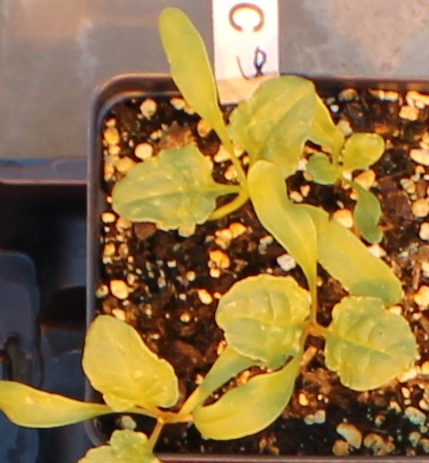
Label: Sugar beet